Juan Vicente Gómez

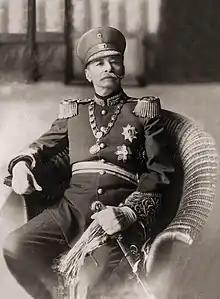
Gómez, early 1930s

Juan Vicente Gómez Chacón (24 July 1857 – 17 December 1935) was a Venezuelan military general, politician and "de facto" ruler of Venezuela from 1908 until his death in 1935. He only officially served as president on three occasions during this time, ruling as an unelected military strongman behind puppet governments in between.